Galveston (film)

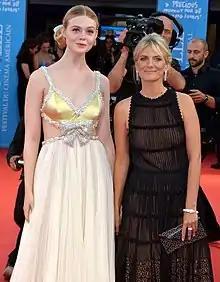
Lead actress Elle Fanning and director Mélanie Laurent promoting the film at the Deauville American Film Festival.

The film had its world premiere at South by Southwest on March 10, 2018. Shortly after, RLJE Films acquired distribution rights to the film. It also screened at the Los Angeles Film Festival on September 23, 2018. It was released on October 19, 2018.